Lazarević dynasty

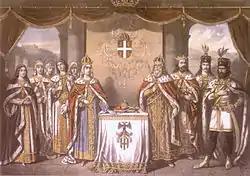
"Tsar Lazar and his family", 1860.

Lazar married Princess Milica Nemanjic in around 1353 and had at least seven children: